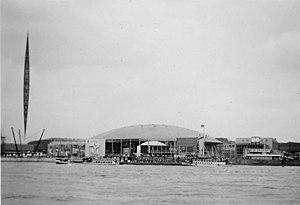
"Le Skylon était une structure d'acier tenségrité de forme futuriste, mince, verticale, en forme de cigare, située près de la Tamise à Londres, qui illusion de ""flotter"" au-dessus du sol, construite en 1951 pour le Festival of Britain.